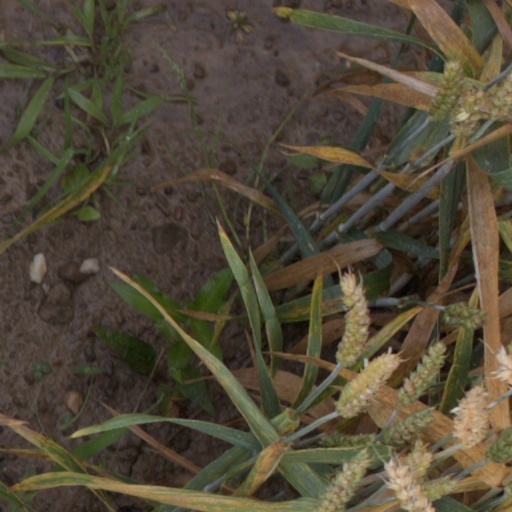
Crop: wheat